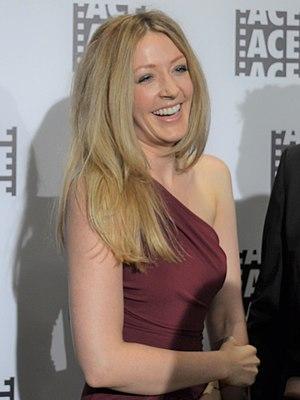
Voici une liste de Montréalais célèbres ou s'étant démarqués dans leur domaine de compétence, par ordre alphabétique :
Jennifer Christina Finnigan est une actrice canadienne née le 22 août 1979 à Montréal, au Québec.